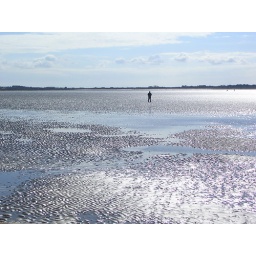
Rocky beach near my house